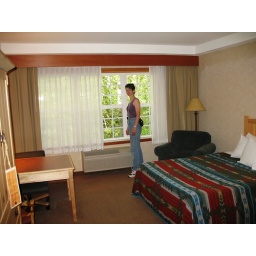
Ruth by window in bedroom